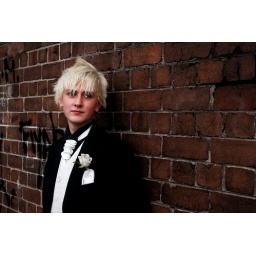
Taken just behind the train station, in my prom clothes. I'm pleased with the edit on the wall behind me.